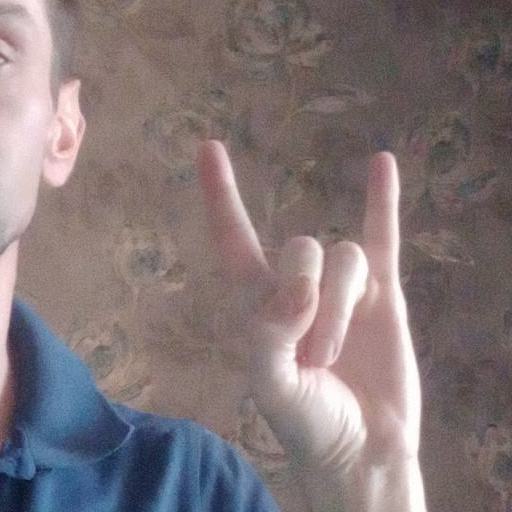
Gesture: rock